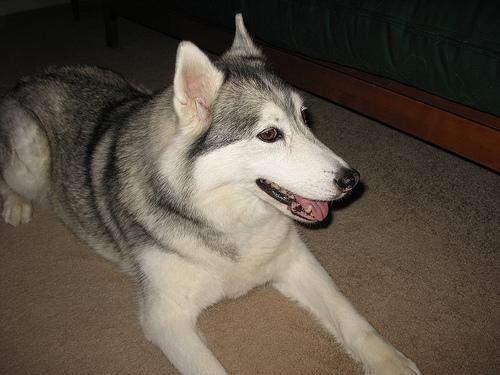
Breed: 1160-n000003-Siberian_husky